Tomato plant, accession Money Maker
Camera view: tilt-top (135 deg); turntable rotation: 30 degrees
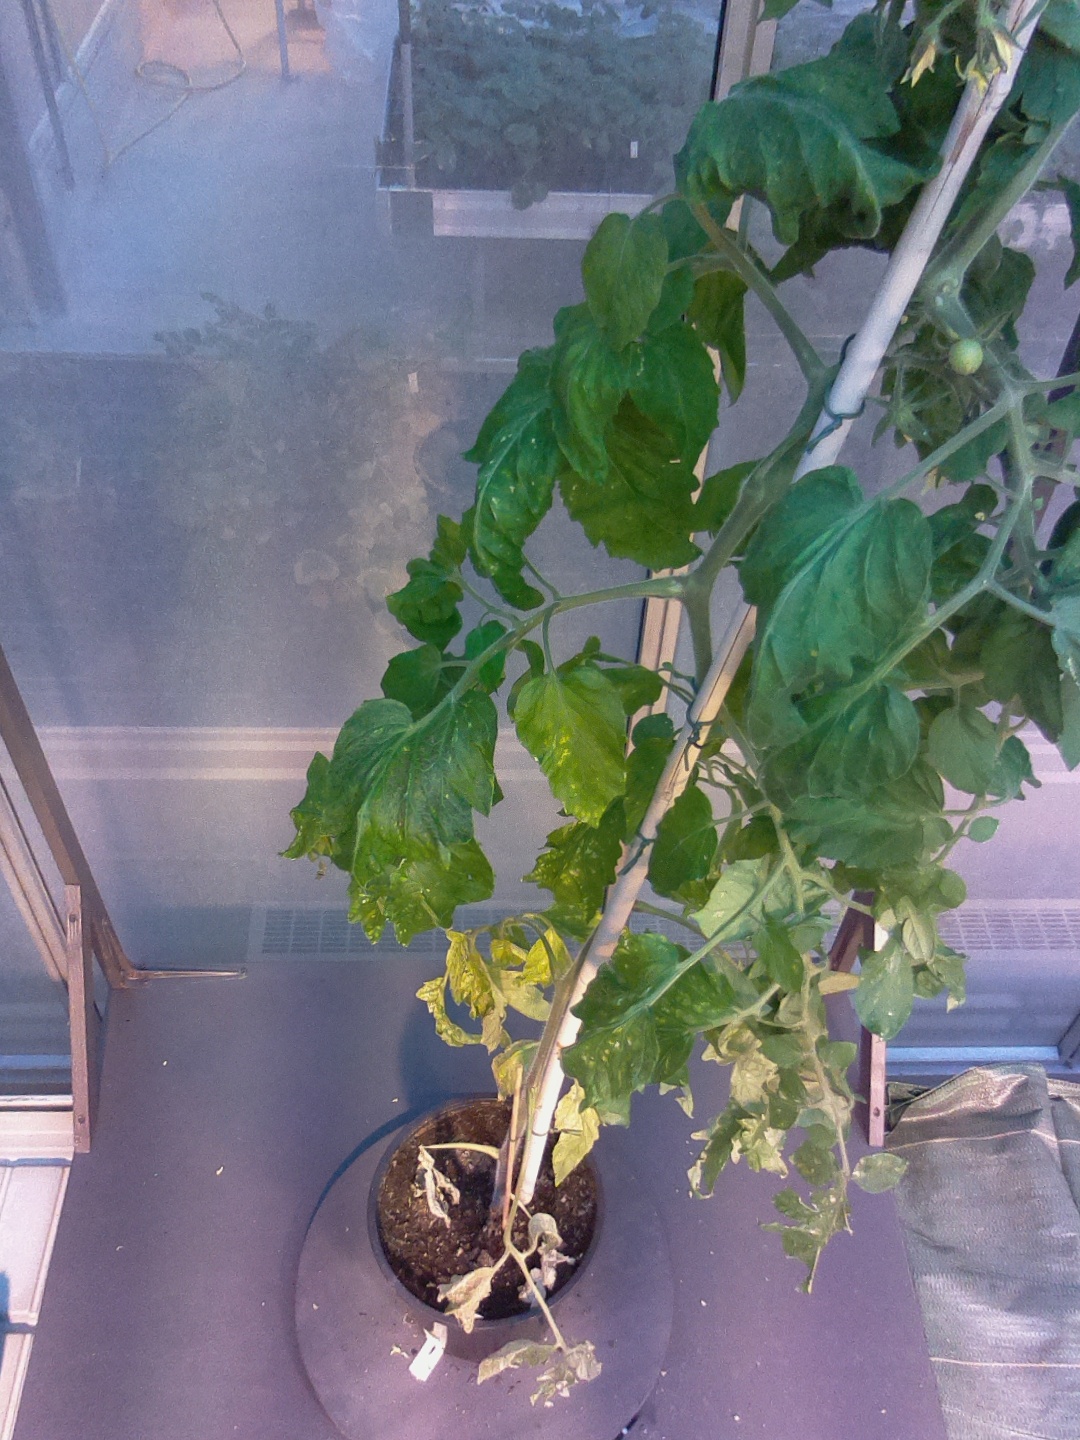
BBCH growth stage 70: Fruits at the main stem or branches visibles